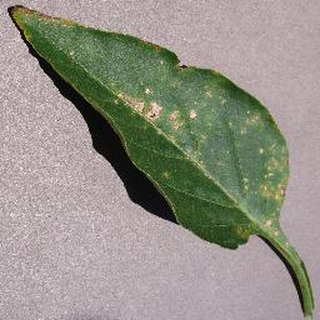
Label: bell_pepper_bacterial_spot